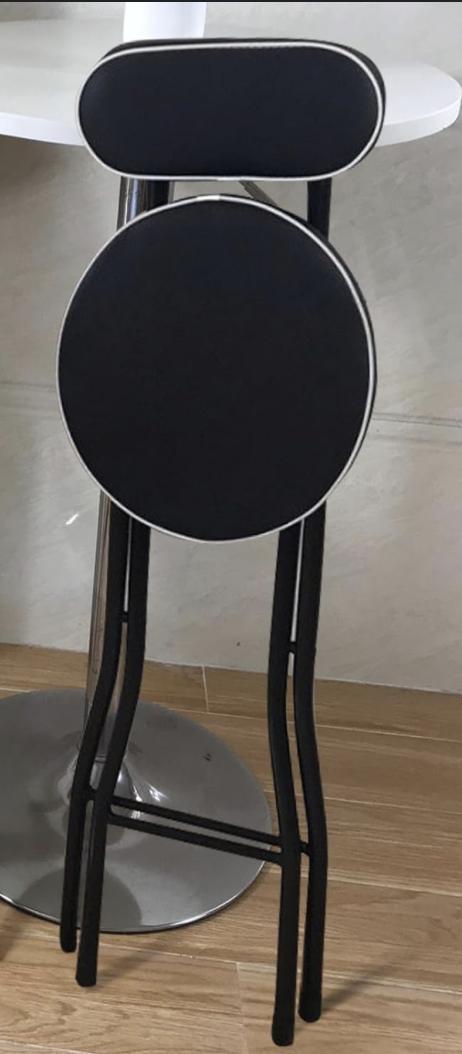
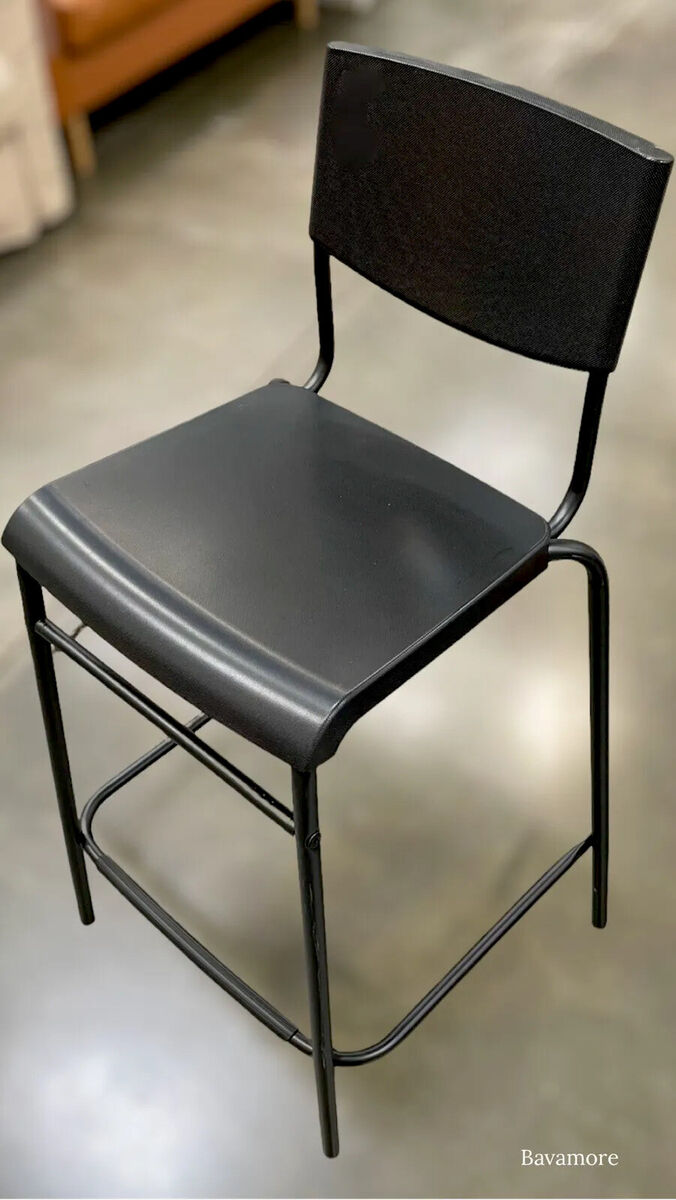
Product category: stool
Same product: no